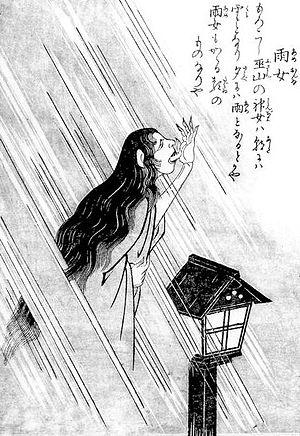
Konjaku hyakki shūi est le troisième livre de l'artiste japonais Toriyama Sekien de la série Gazu Hyakki Yagyō, publié ca. 1781. Ces ouvrages sont des bestiaires surnaturels, collections de fantômes, d'esprits, d'apparitions et de monstres, dont beaucoup proviennent de la littérature, du folklore et d'autres arts japonais. Ces œuvres ont exercé une profonde influence sur l'imagerie yōkai ultérieure au Japon.
Ameonna, ou Ame-onna, est un yōkai du folklore japonais. Il s'agit de l'esprit d'une femme apparaissant sous la pluie.